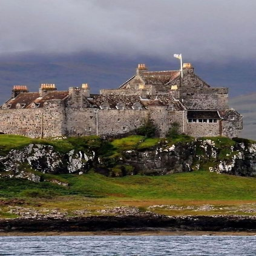
dates to the 13th century and is the seat of family .